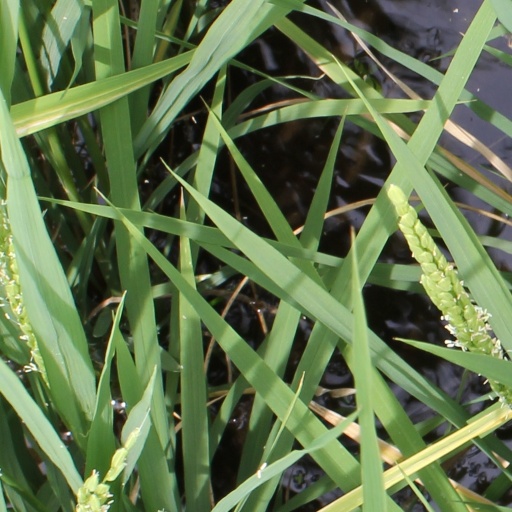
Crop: rice